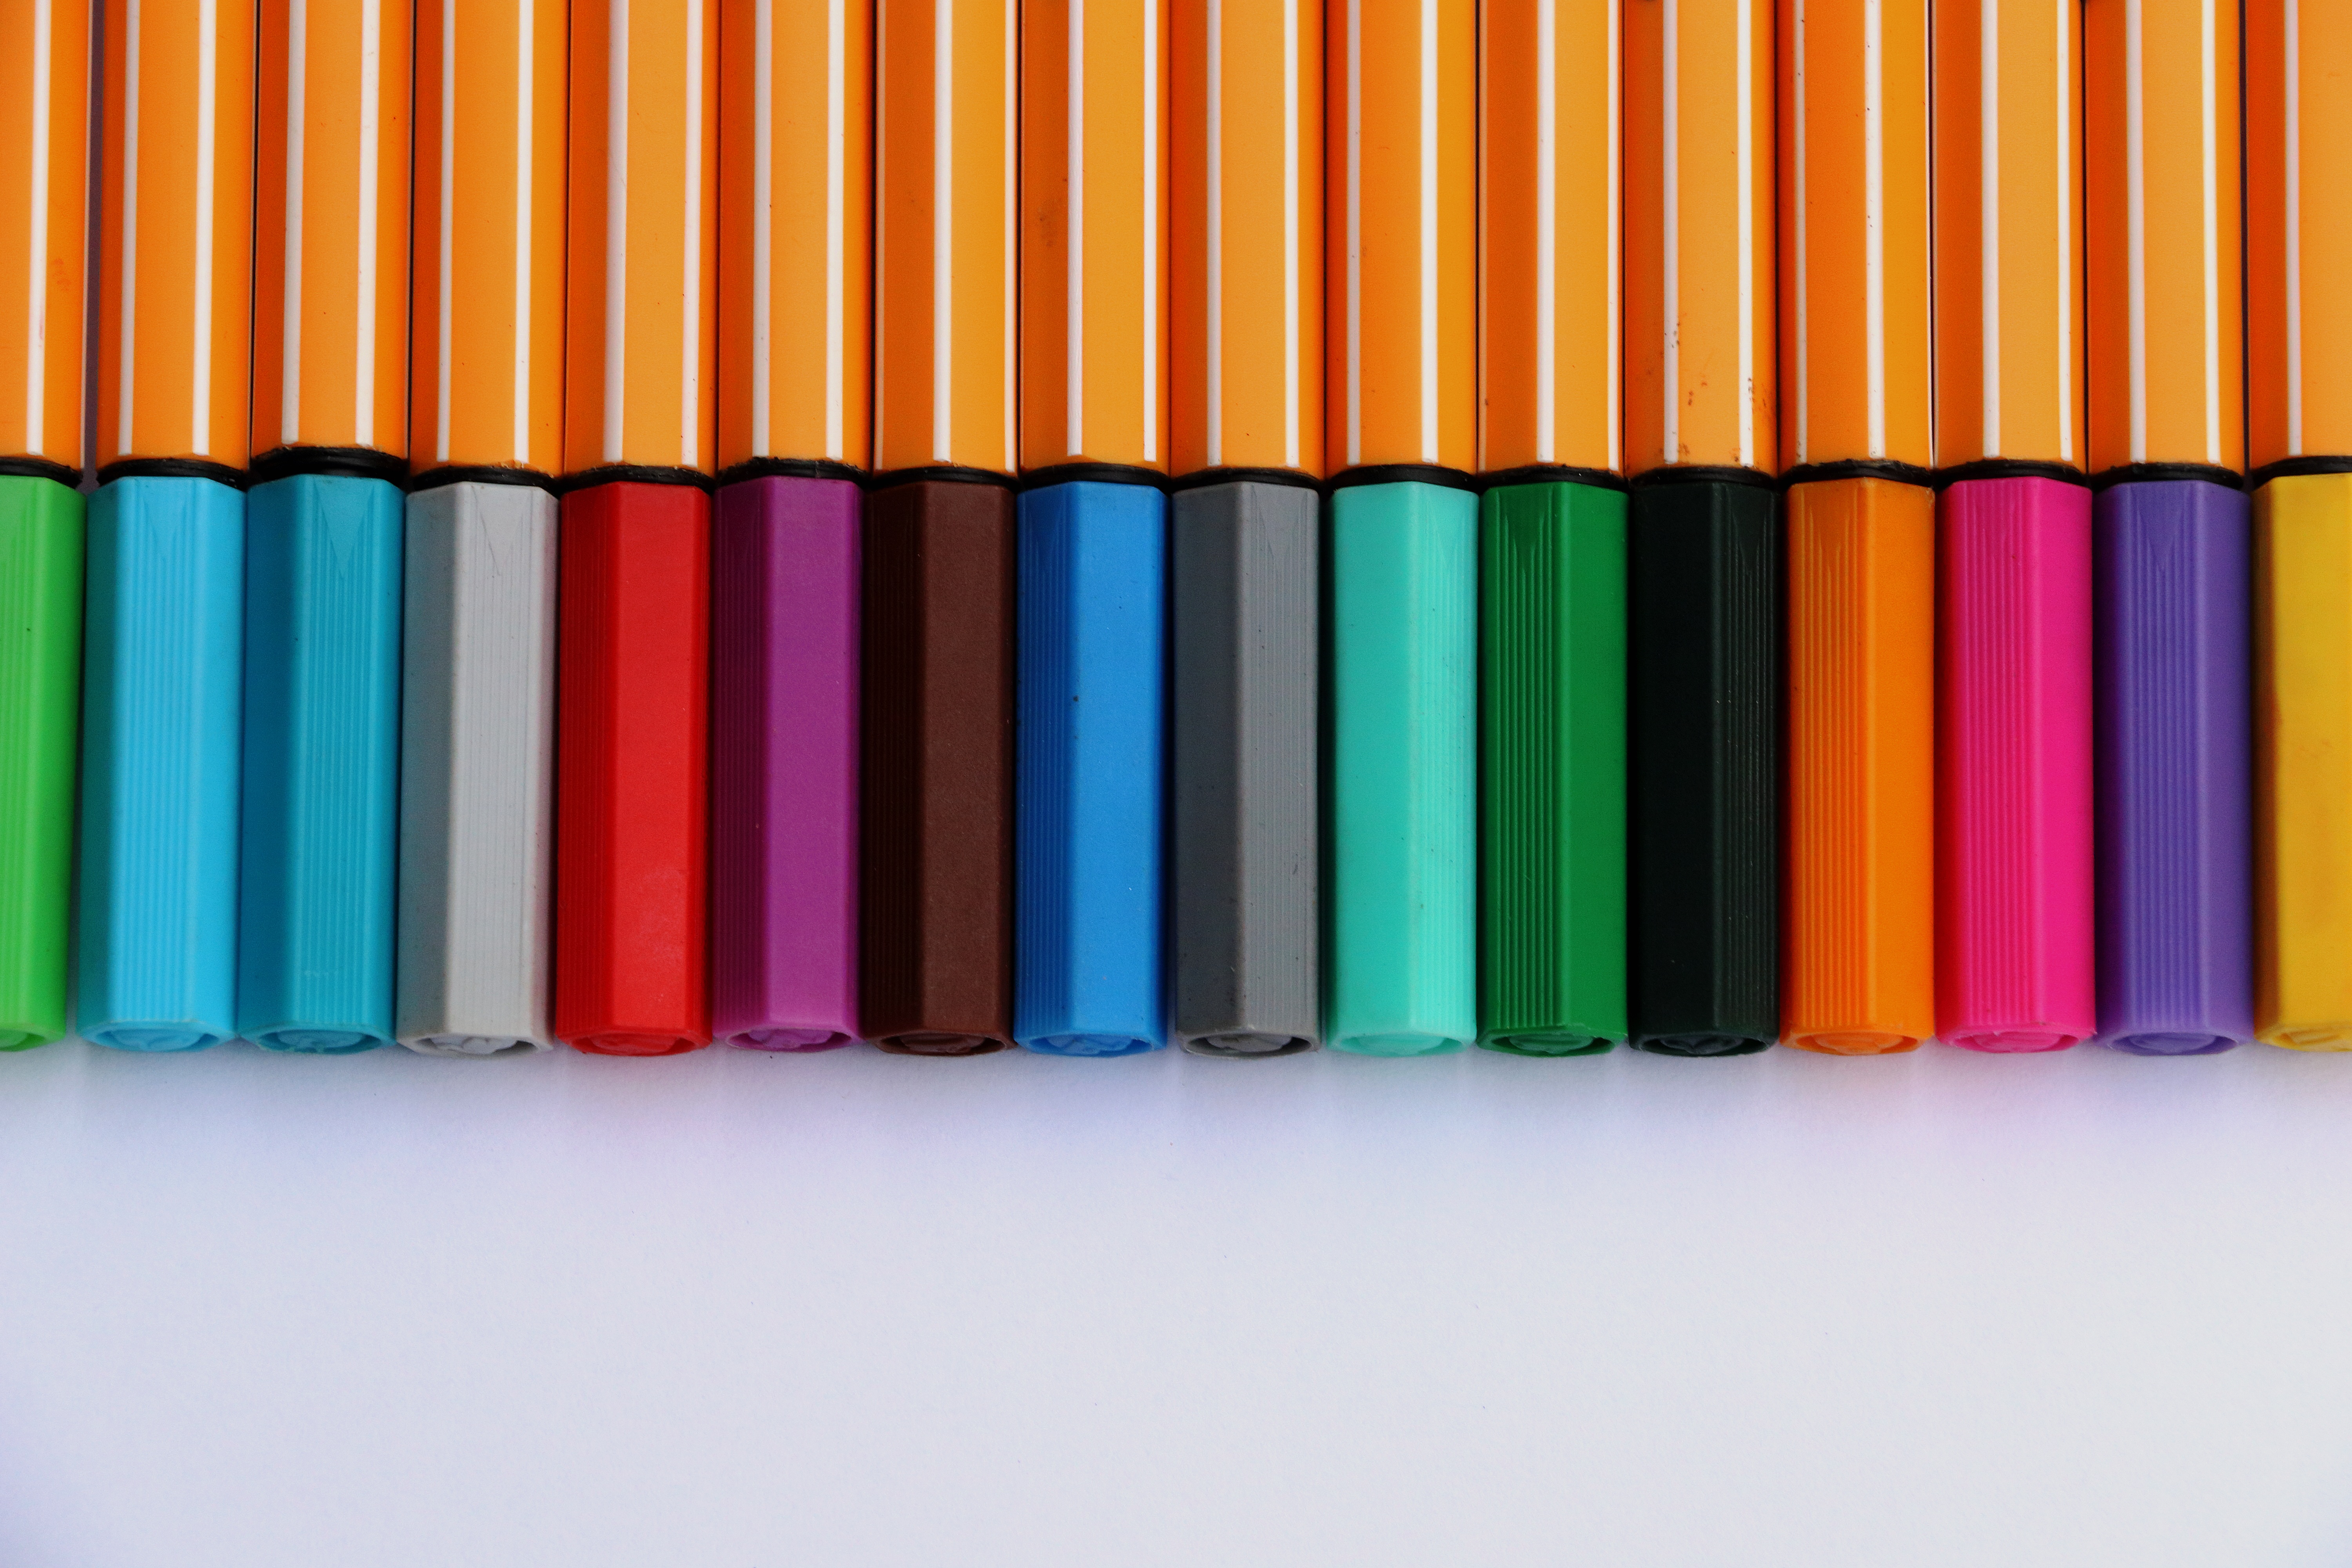
pencil, line, color, paint, colorful, painting, art, painter, pens, magenta, draw, leave, colored pencils, rainbow colors, felt tip pens